Henry III of England

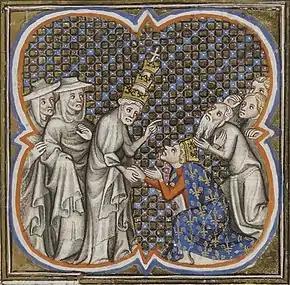
A 14th century illuminated manuscript depicting Louis IX kneeling before Pope Innocent IV, recognisable by his three-tiered papal tiara

Henry reformed the system of silver coins in England in 1247, replacing the older Short Cross silver pennies with a new Long Cross design. Due to the initial costs of the transition, he required the financial help of his brother Richard to undertake this reform, but the recoinage occurred quickly and efficiently. Between 1243 and 1258, the King assembled two great hoards, or stockpiles, of gold. In 1257 Henry needed to spend the second of these hoards urgently and, rather than selling the gold quickly and depressing its value, he decided to introduce gold pennies into England, following the popular trend in Italy. The gold pennies resembled the gold coins issued by Edward the Confessor, but the overvalued currency attracted complaints from the City of London and was ultimately abandoned.